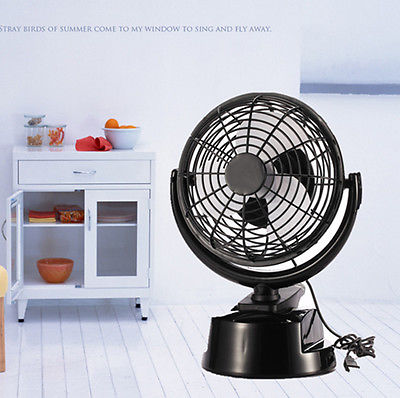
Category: fan